Indiana Hoosiers

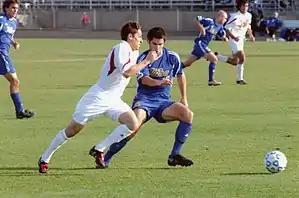
Indiana men's soccer faces the University of Tulsa in 2004

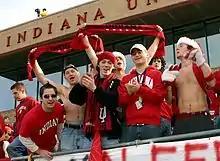
Fans at an IU soccer game at Jerry Yeagley Field at Bill Armstrong Stadium

By a number of indicators, the Hoosiers are one of the greatest soccer programs in the history of the sport. The Hoosiers have won eight national championships in men's soccer (1982, 1983, 1988, 1998, 1999, 2003, 2004 and 2012), second only to St. Louis' 10. Indiana owns more wins, has appeared in more College Cups (22) and has a higher winning percentage in both regular season and post-season play than any other school in Division I soccer.